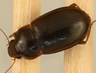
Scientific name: Amara quenseli
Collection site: Onaqui Site (ONAQ), plot ONAQ_005